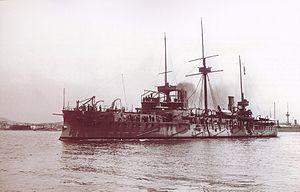
La marine de guerre hellénique est la force navale des forces armées grecques, fondée de facto en 1821 et officiellement en 1828, en tant que force officielle de l’État.